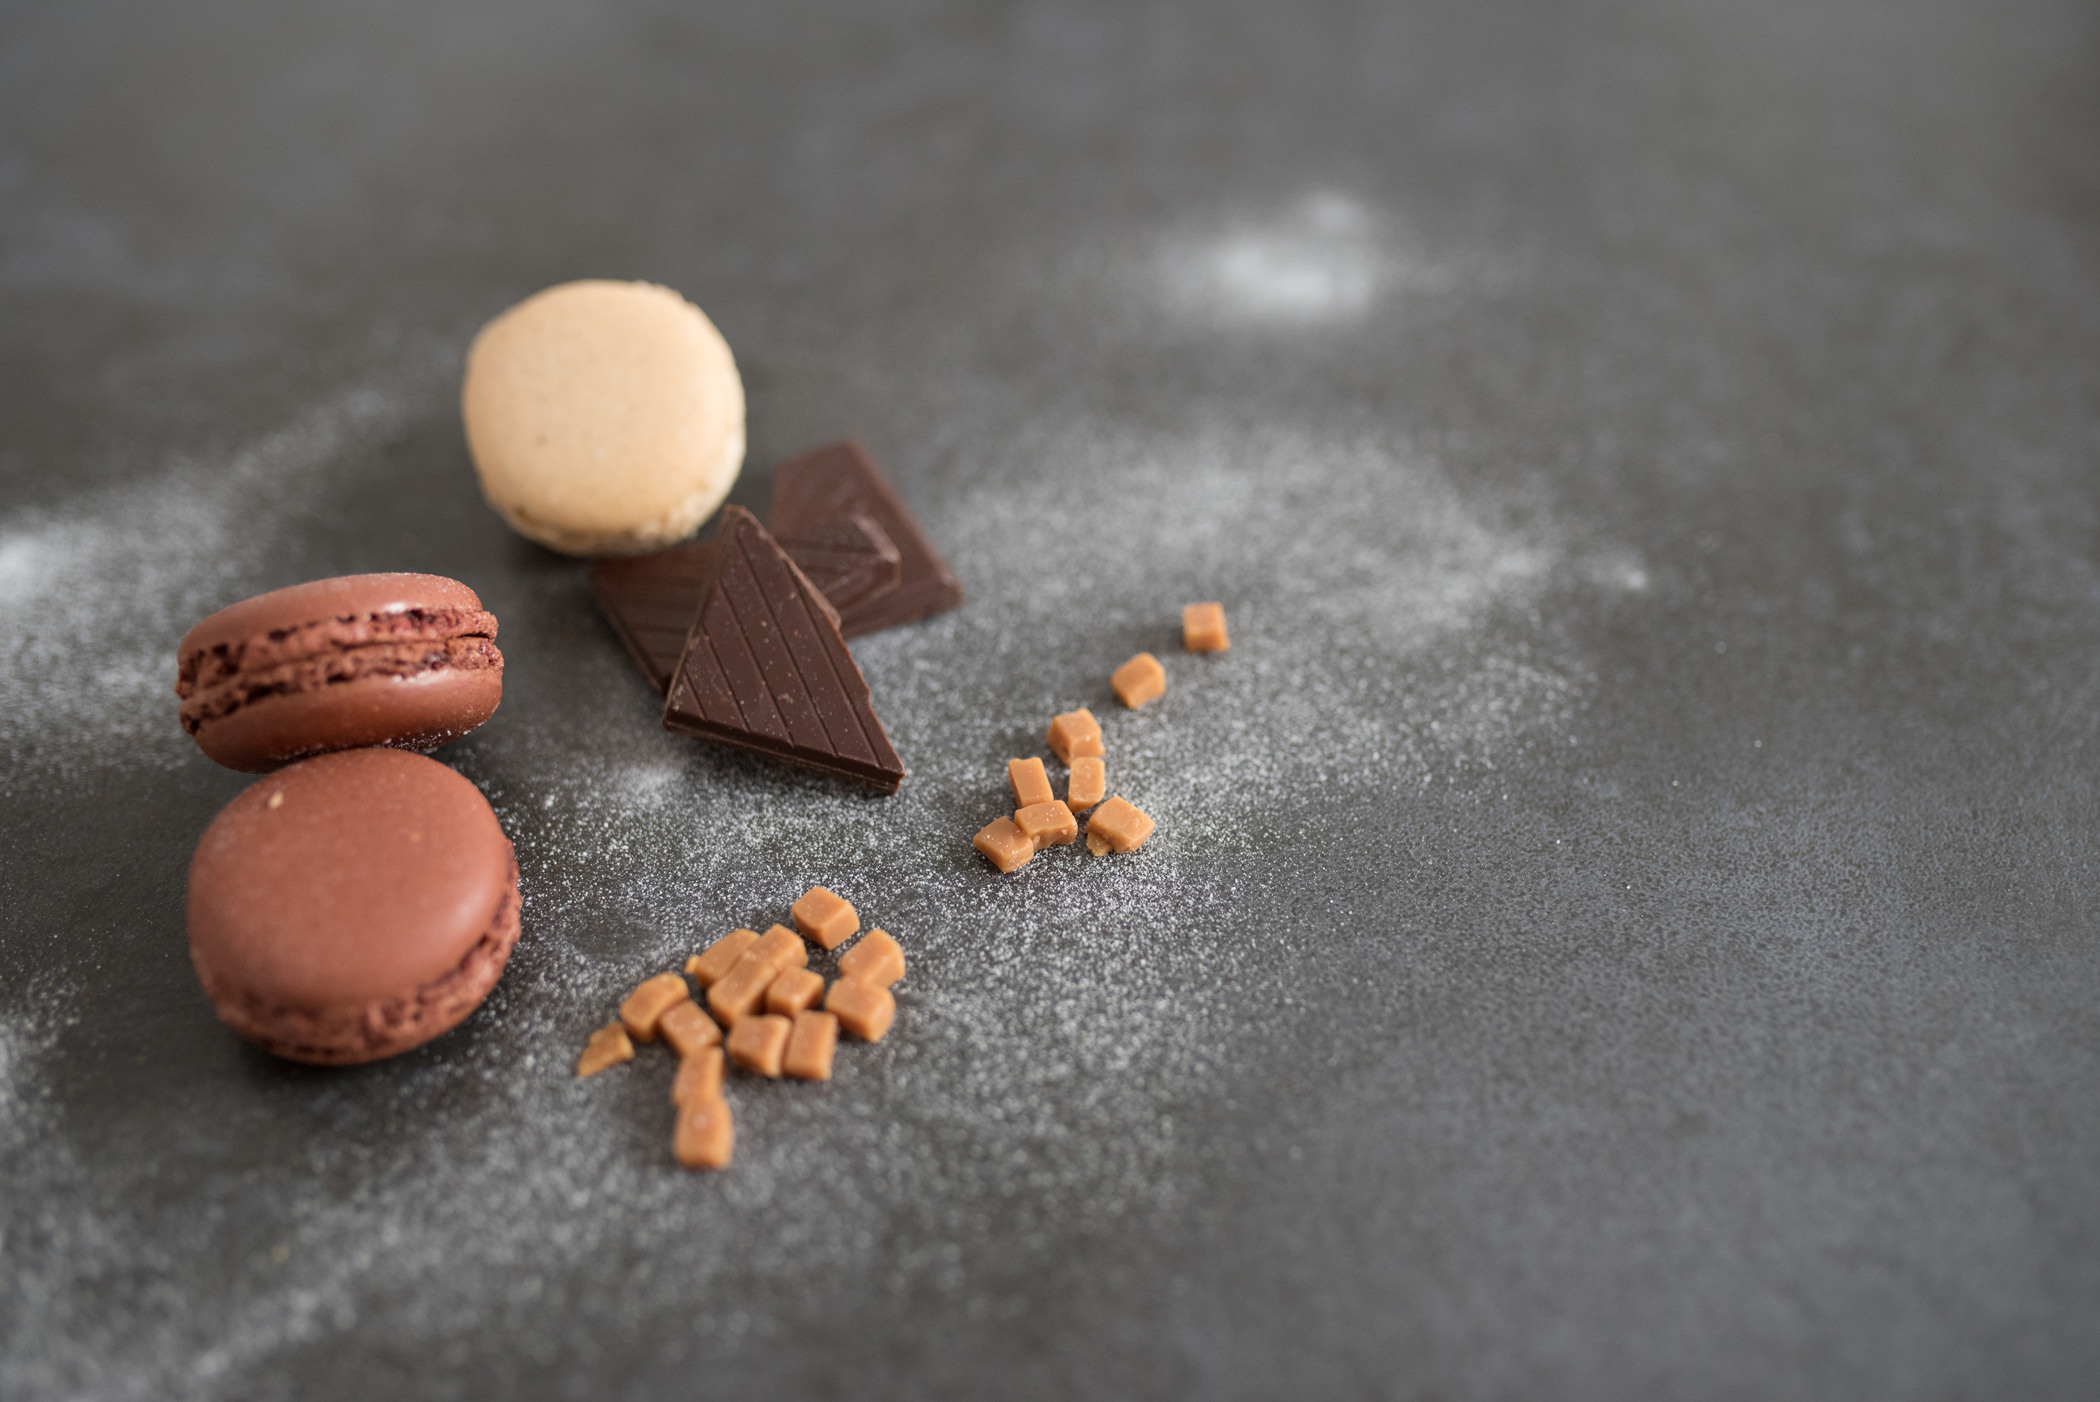
food, chocolate, sweetness, cuisine, praline, snack, confectionery